Ebenezer Pemberton

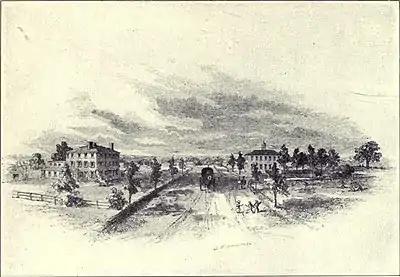
Phillips Academy c.1786

Phillips offered Pemberton a permanent role at Phillips Academy, but initially refused due to his relatively poor health. Once he was allowed the option to resign, he accepted, receiving a salary of £140, succeeding Eliphalet Pearson as the second Principal in 1786. Pemberton showed continuous success in Andover. He "maintained strict discipline" and ran the day's schedule "with perfect smoothness" while only using force as a last resort. One resolution voted by the Trustees on July 7, 1786, reads the following: